Alan David Lourie

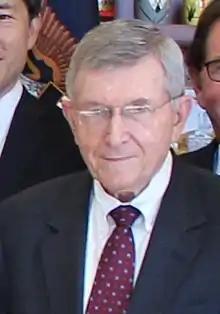
Lourie in 2013

Alan David Lourie (born January 13, 1935) is a United States circuit judge of the United States Court of Appeals for the Federal Circuit.